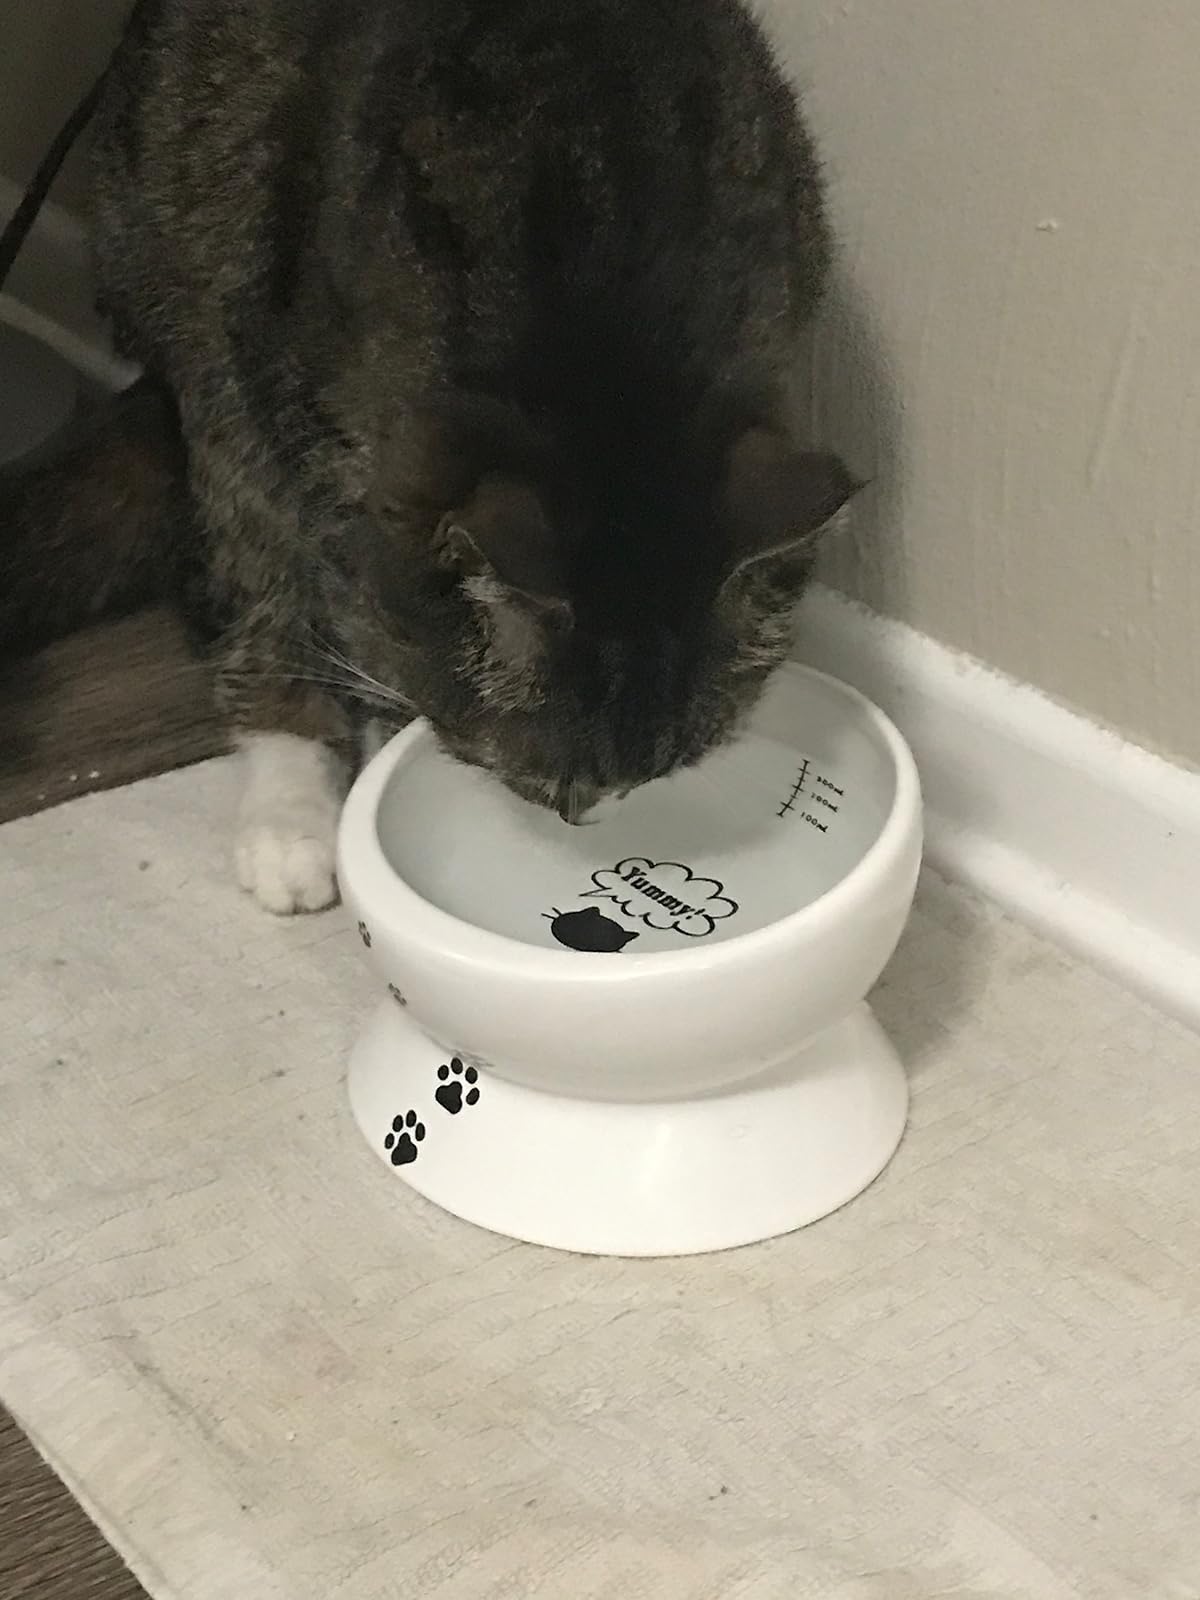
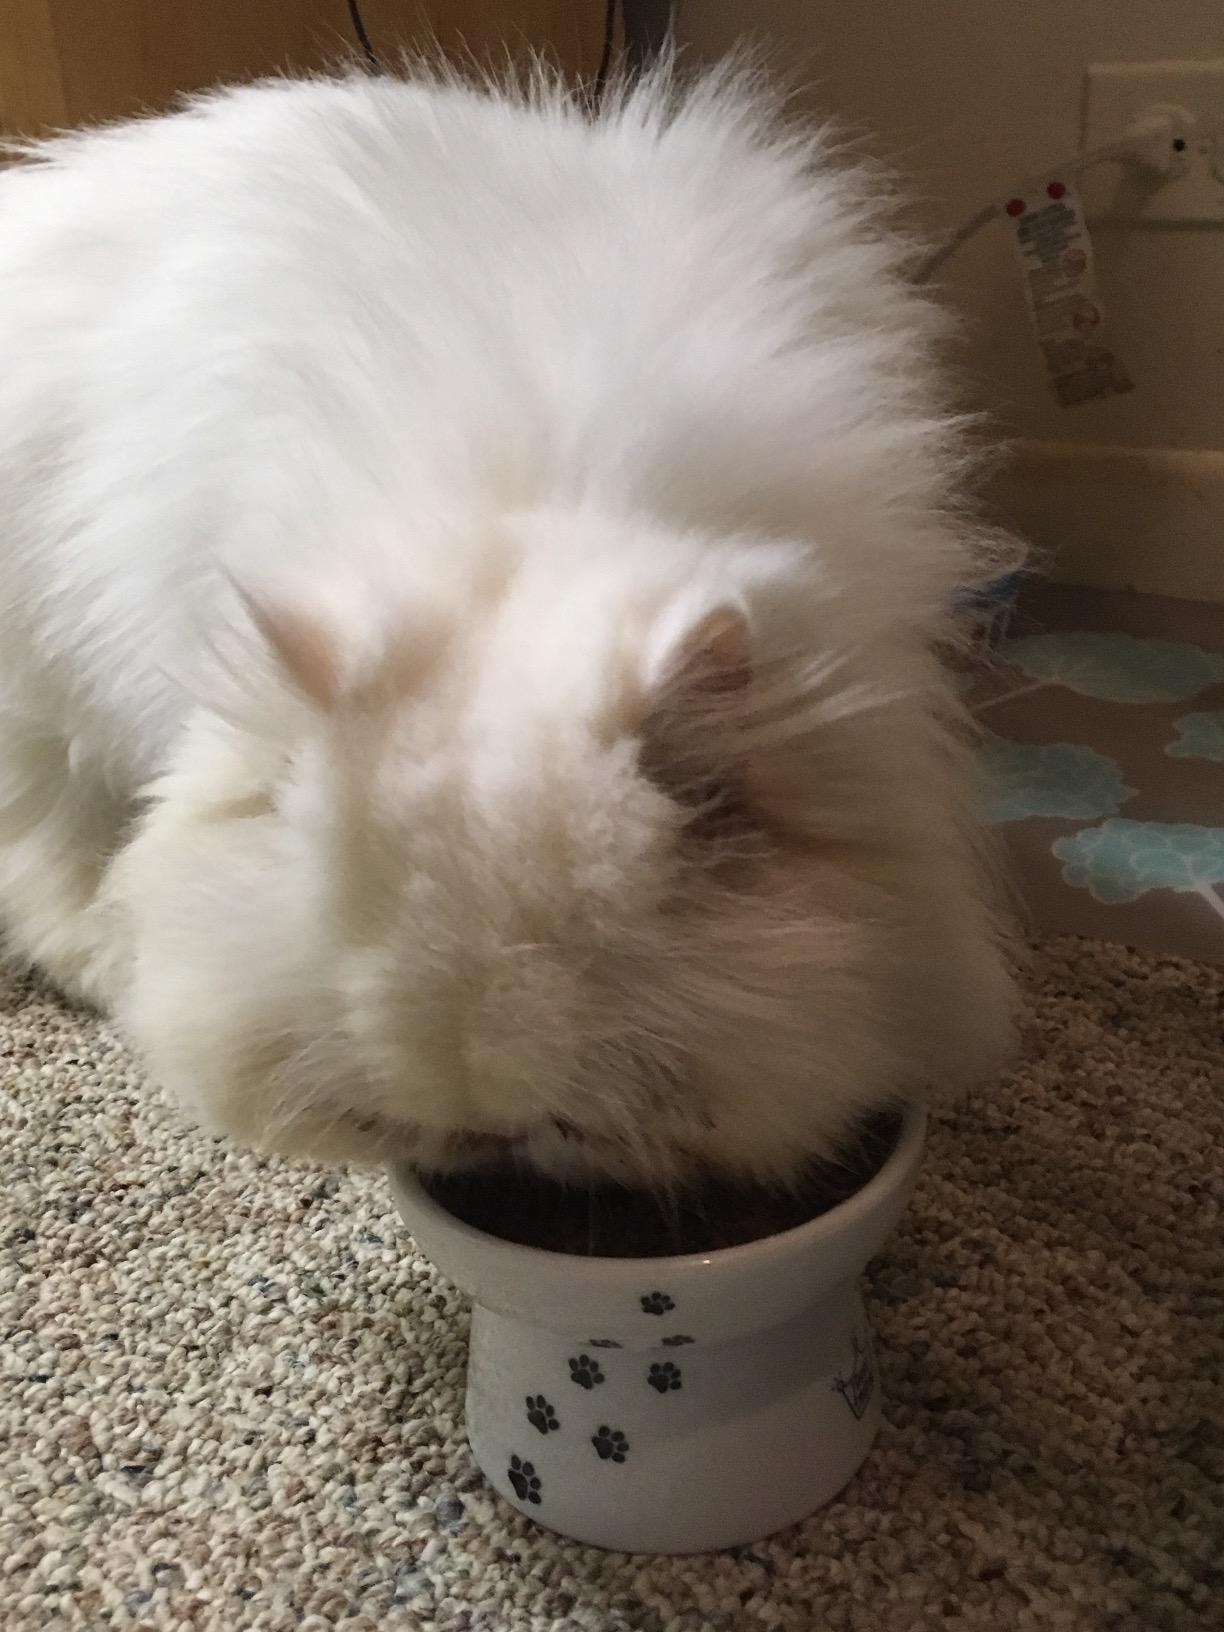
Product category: items_bowl
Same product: no